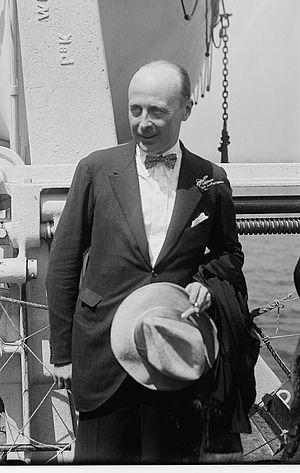
Miguel Maria Maximiliano de Bragança, né le 22 septembre 1878 et mort le 21 février 1923, était un membre de la maison de Bragance et portait le titre de courtoisie de duc de Viseu. Il était le plus âgé des enfants du prétendant miguéliste au trône du Portugal, Miguel de Bragança. ll épousa une héritière américaine en 1909, dont il eut trois enfants. Son père et lui renoncèrent au trône en 1920, pour favoriser l'union d'une partie des monarchistes portugais.